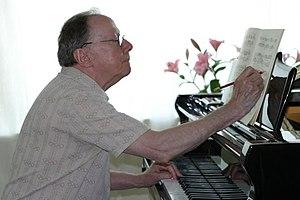
Peter Roy Katin est un pianiste et pédagogue de nationalité anglo-canadienne.